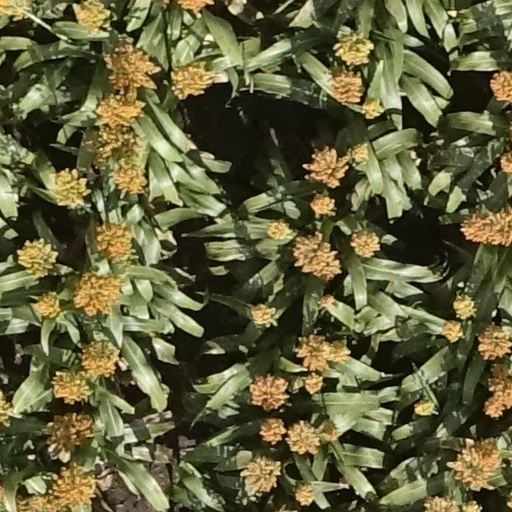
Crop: sorghum